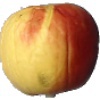
Label: Apple Red Yellow 1